Parakeelya balonensis

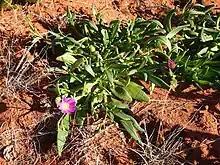
"P. balonensis" foliage

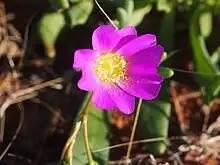
"P. balonensis" flower

There are three to four flowers at the top of each stem or on short leafy branches. Flowers are vivid dark pink or purple with five petals 11 to 15 mm long and bright yellow stamens in the center. The flowers open during the day and close just before sunset. The fruit is a small capsule that contains numerous dark-red seeds. The capsule is 5 to 9 mm long and 4 to 7 mm wide, and the seeds are at least 1 mm in diameter.